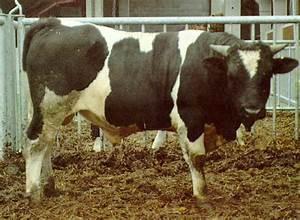
cow